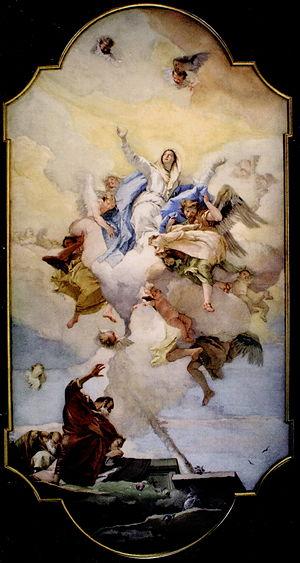
Cette page fournit une liste chronologique de peintures du vénitien Giambattista Tiepolo.